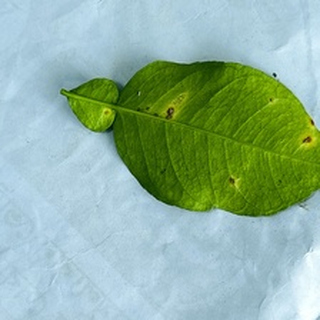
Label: lemon_anthracnose